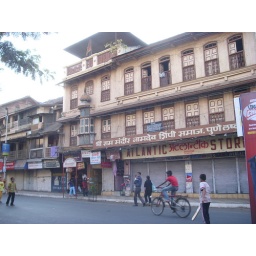
Some building at the MG road in Pune